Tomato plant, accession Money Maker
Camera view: horizontal (90 deg, fisheye); turntable rotation: 60 degrees
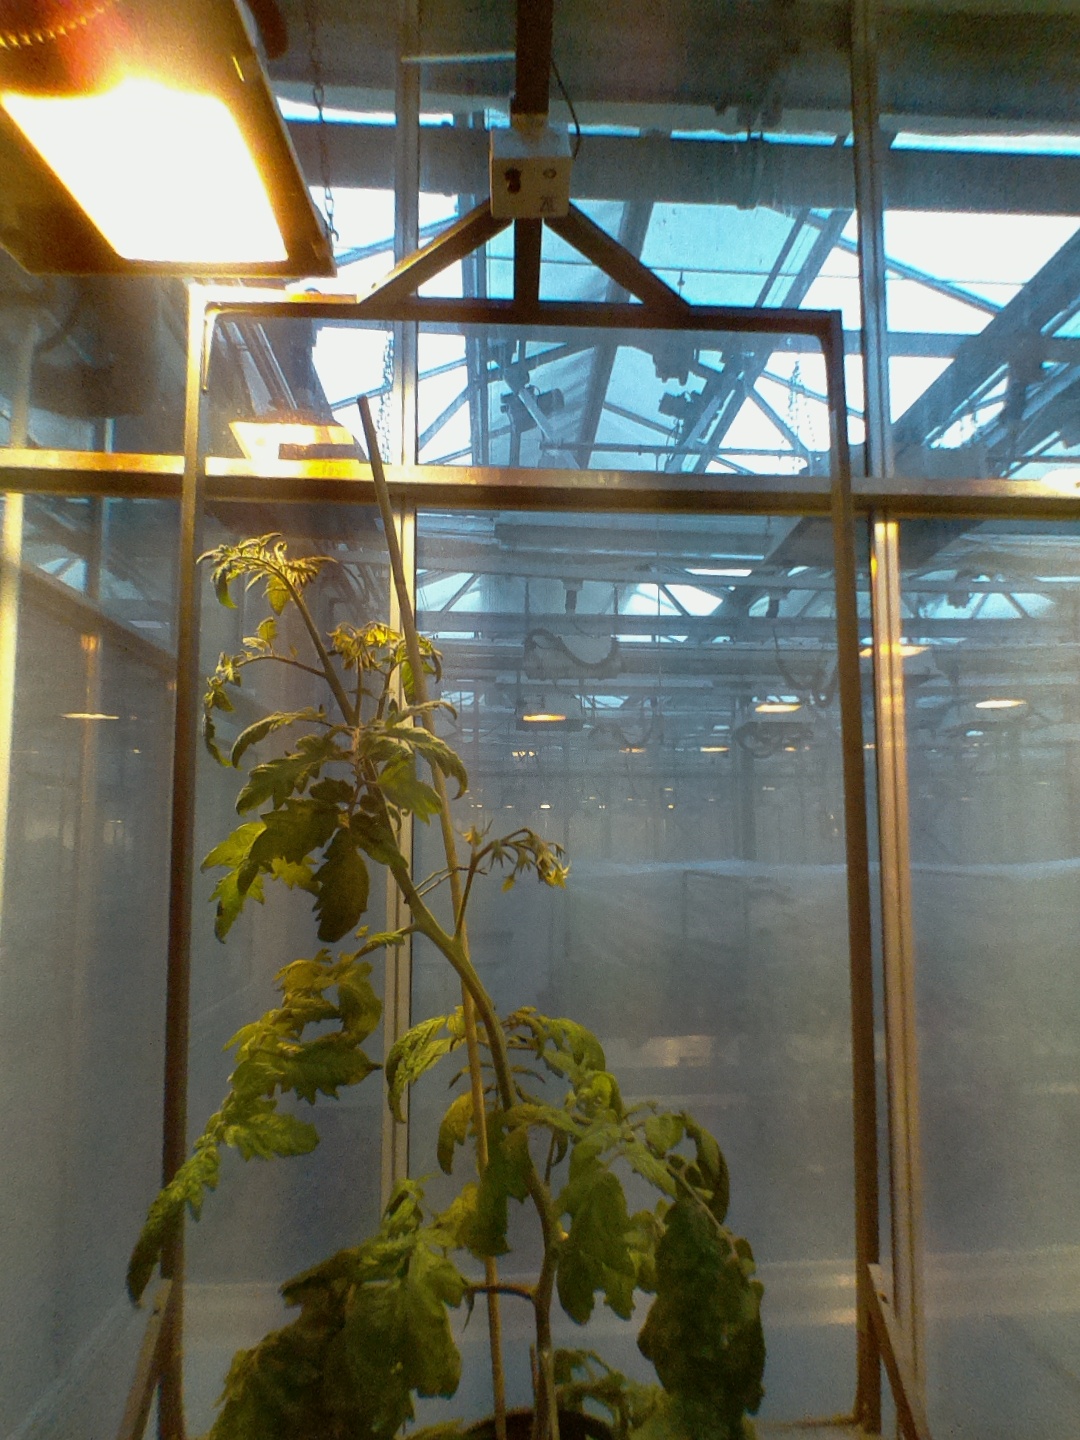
BBCH growth stage 71: 10%-20% of final fruit size